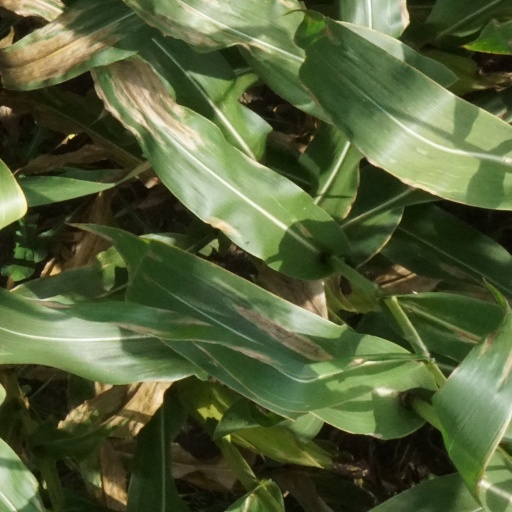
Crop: maize; corn